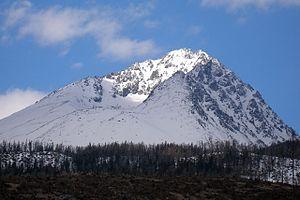
Le Kotlový štít est un sommet de la Slovaquie et de la chaîne des Hautes Tatras dans le massif du Gerlachovský štít. Il culmine à 2 601 mètres d'altitude.